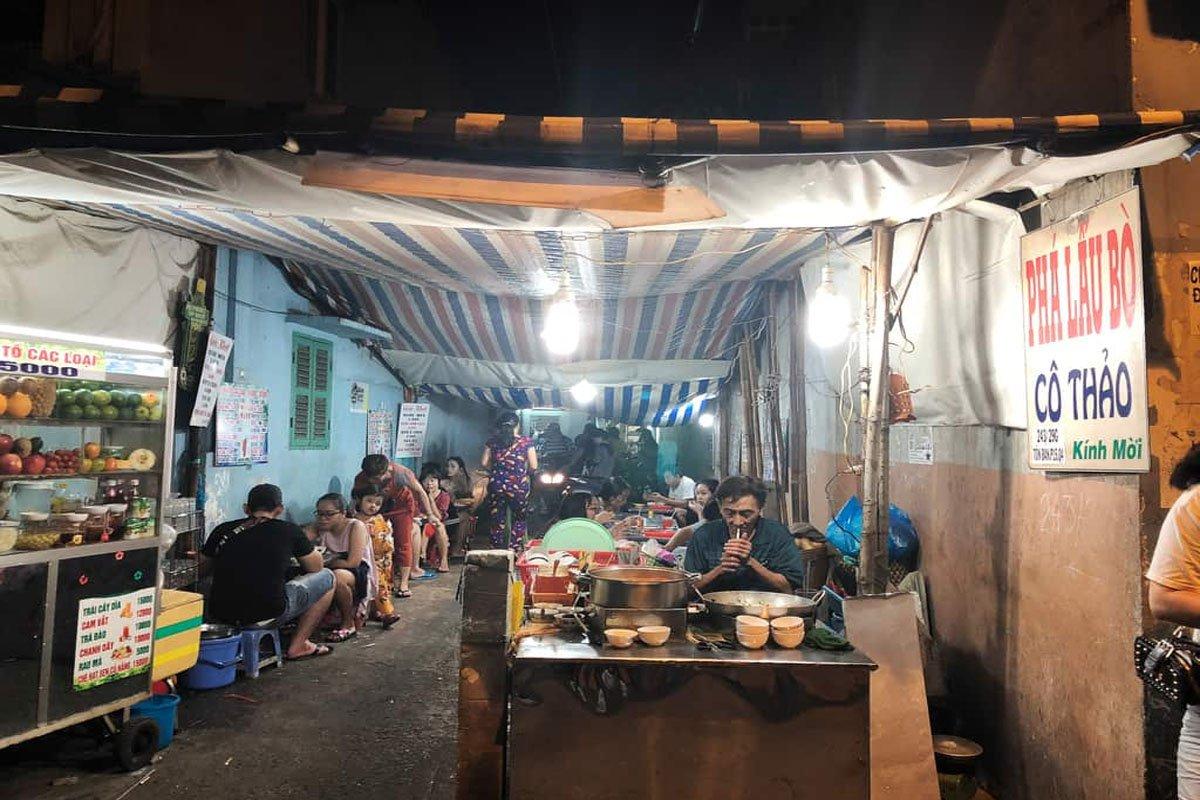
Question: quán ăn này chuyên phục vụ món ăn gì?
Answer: phá lấu bò